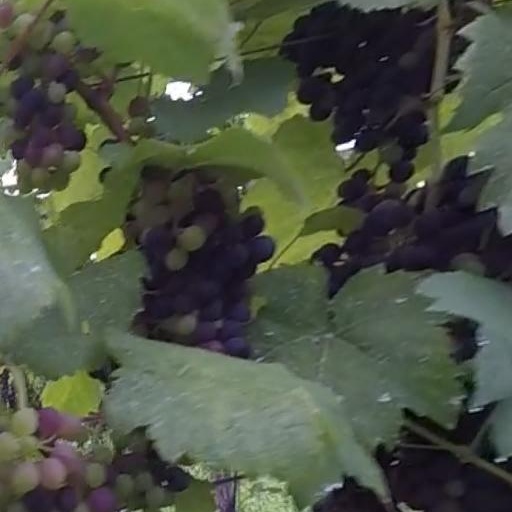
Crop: grape